Brown falcon

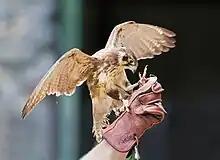
A brown falcon used for falconry in Tasmania

The brown falcon (Falco berigora) is a relatively large falcon native to Australia and New Guinea.